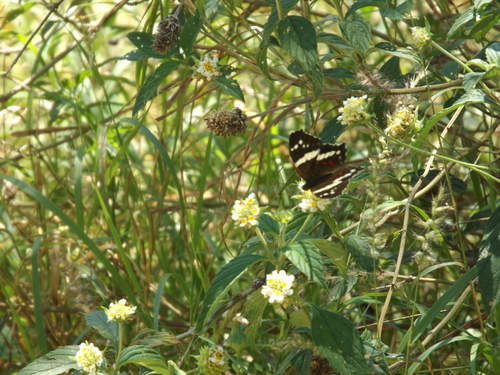
Scientific name: Anartia fatima
Common name: Banded peacock
Family: Nymphalidae
Order: Lepidoptera
Pollinator type: Primary pollinator
Habitat: Open areas and gardens
Geographic range: South America
Conservation status: Least Concern